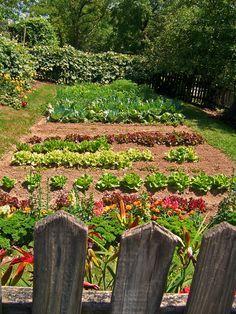
Kwneye eneo dogo la shamba ambalo limezungukwa na miti mifupi na uzio wa mbao, kuna mimea ya aina mbalimbali ambayo imepandwa kimstari na mkulima, na baadhi ya miti hii ni maua huku mengine ni mbogamboga.